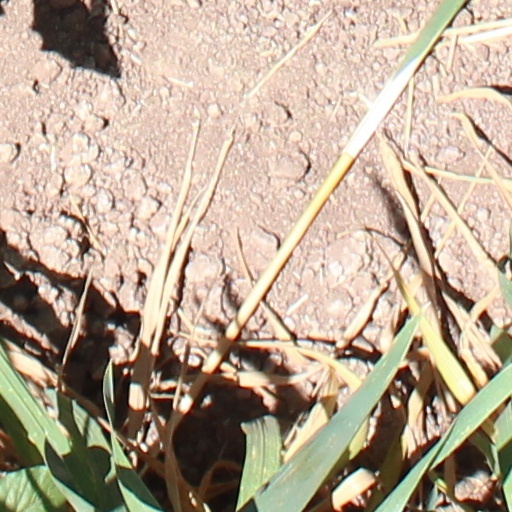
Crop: wheat